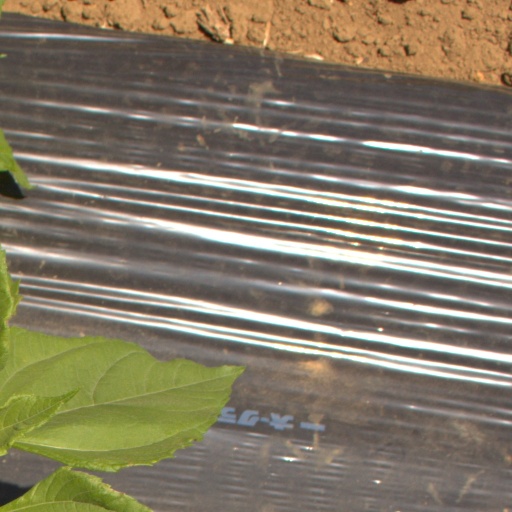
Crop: Jerusalem artichoke